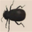
Label: beetle